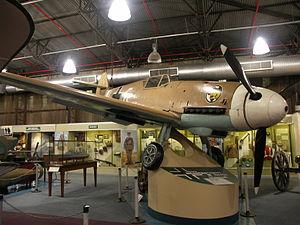
Le Messerschmitt Bf 109 était un avion de chasse allemand de la Seconde Guerre mondiale. C'était l'un des premiers vrais chasseurs modernes de l'époque, apportant quelques nouveautés intéressantes, telles qu'une construction monocoque « tout-en-métal », une verrière fermée et un train d'atterrissage rétractable.